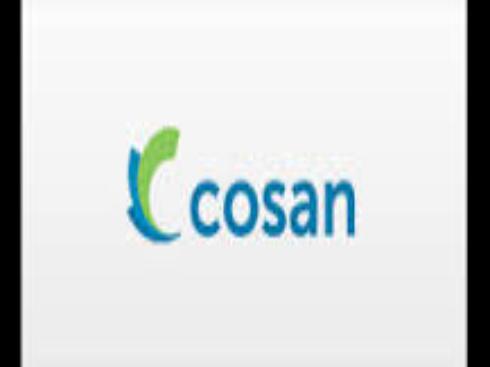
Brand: Cosan
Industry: Others